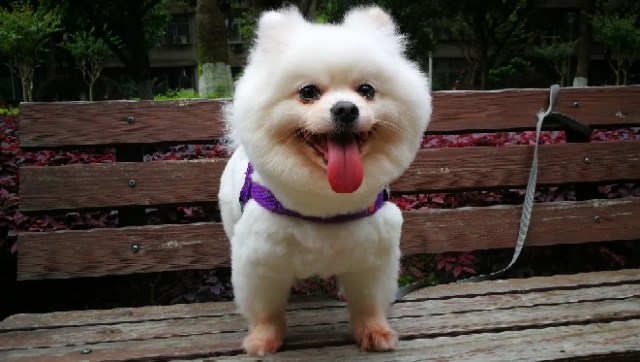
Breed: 1936-n000005-Pomeranian